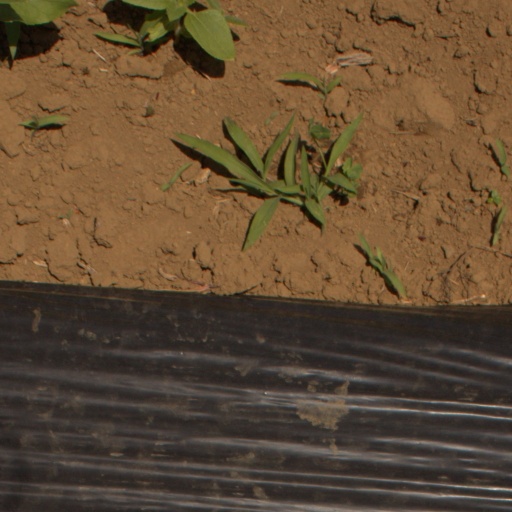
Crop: Jerusalem artichoke